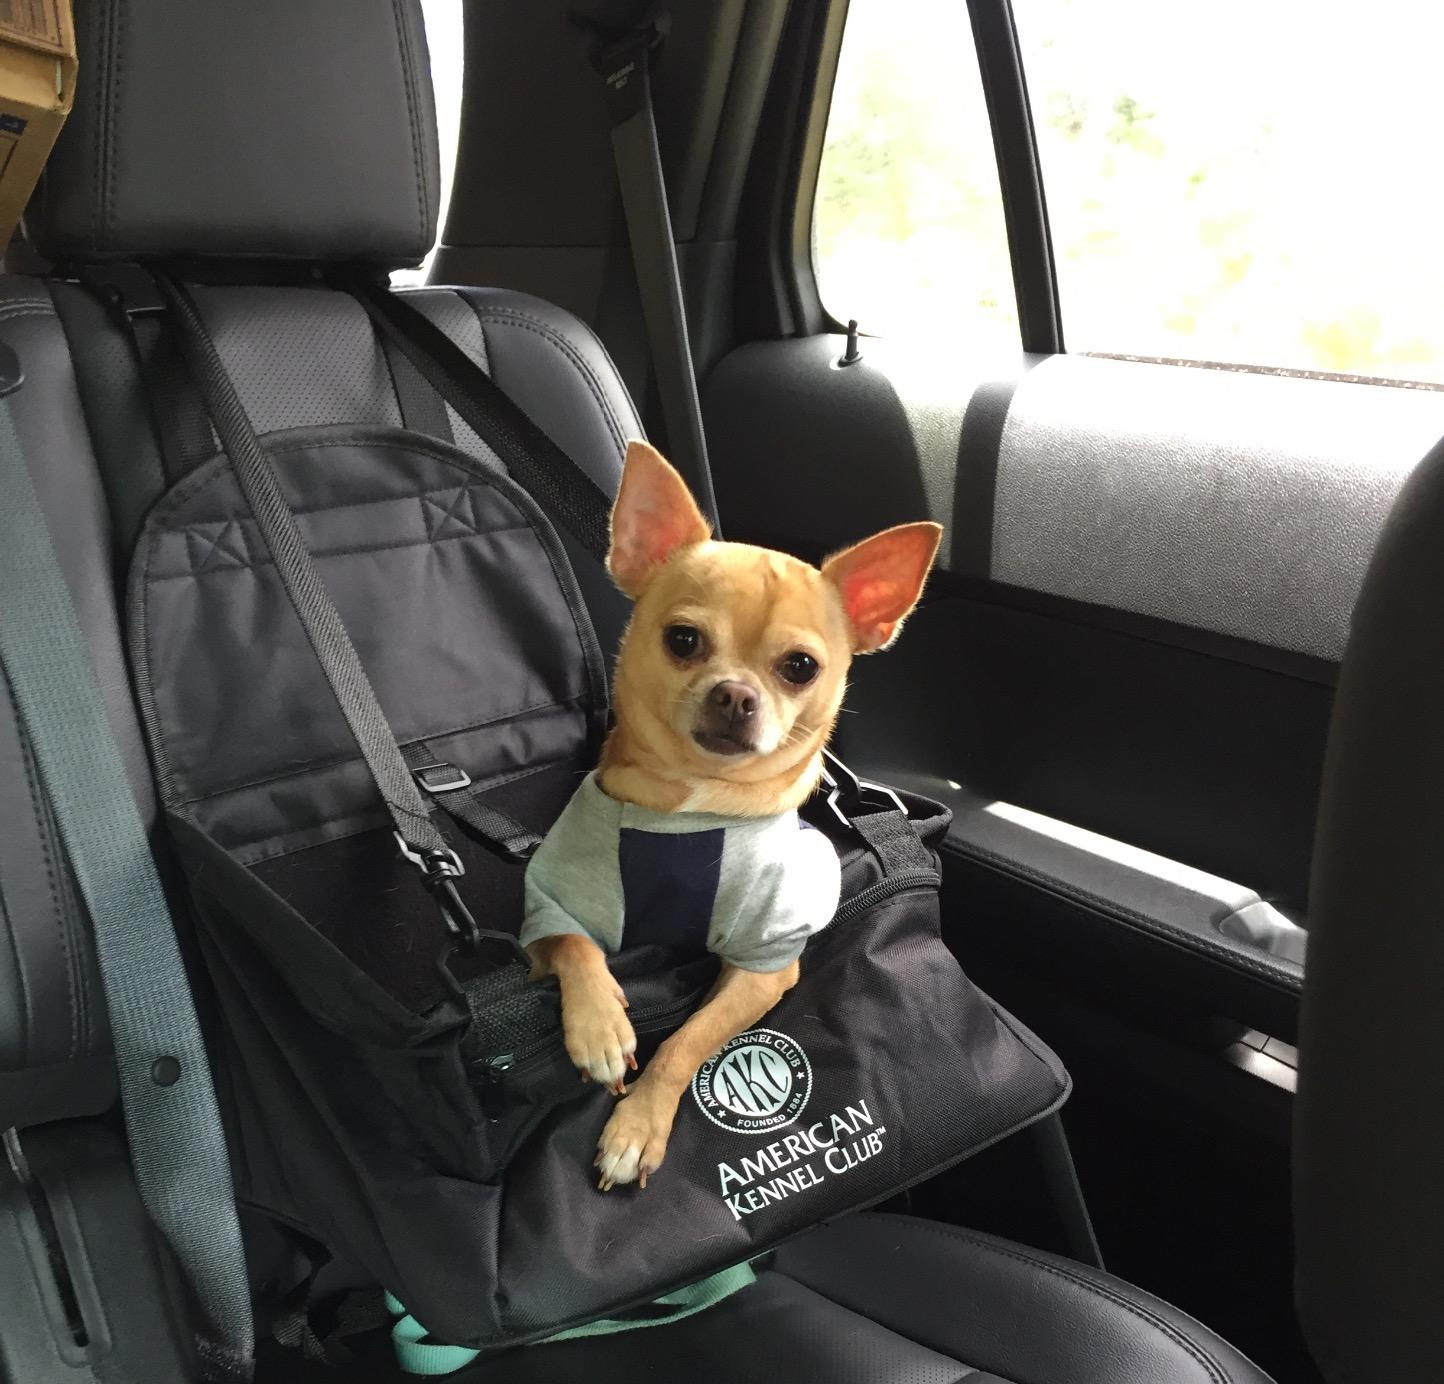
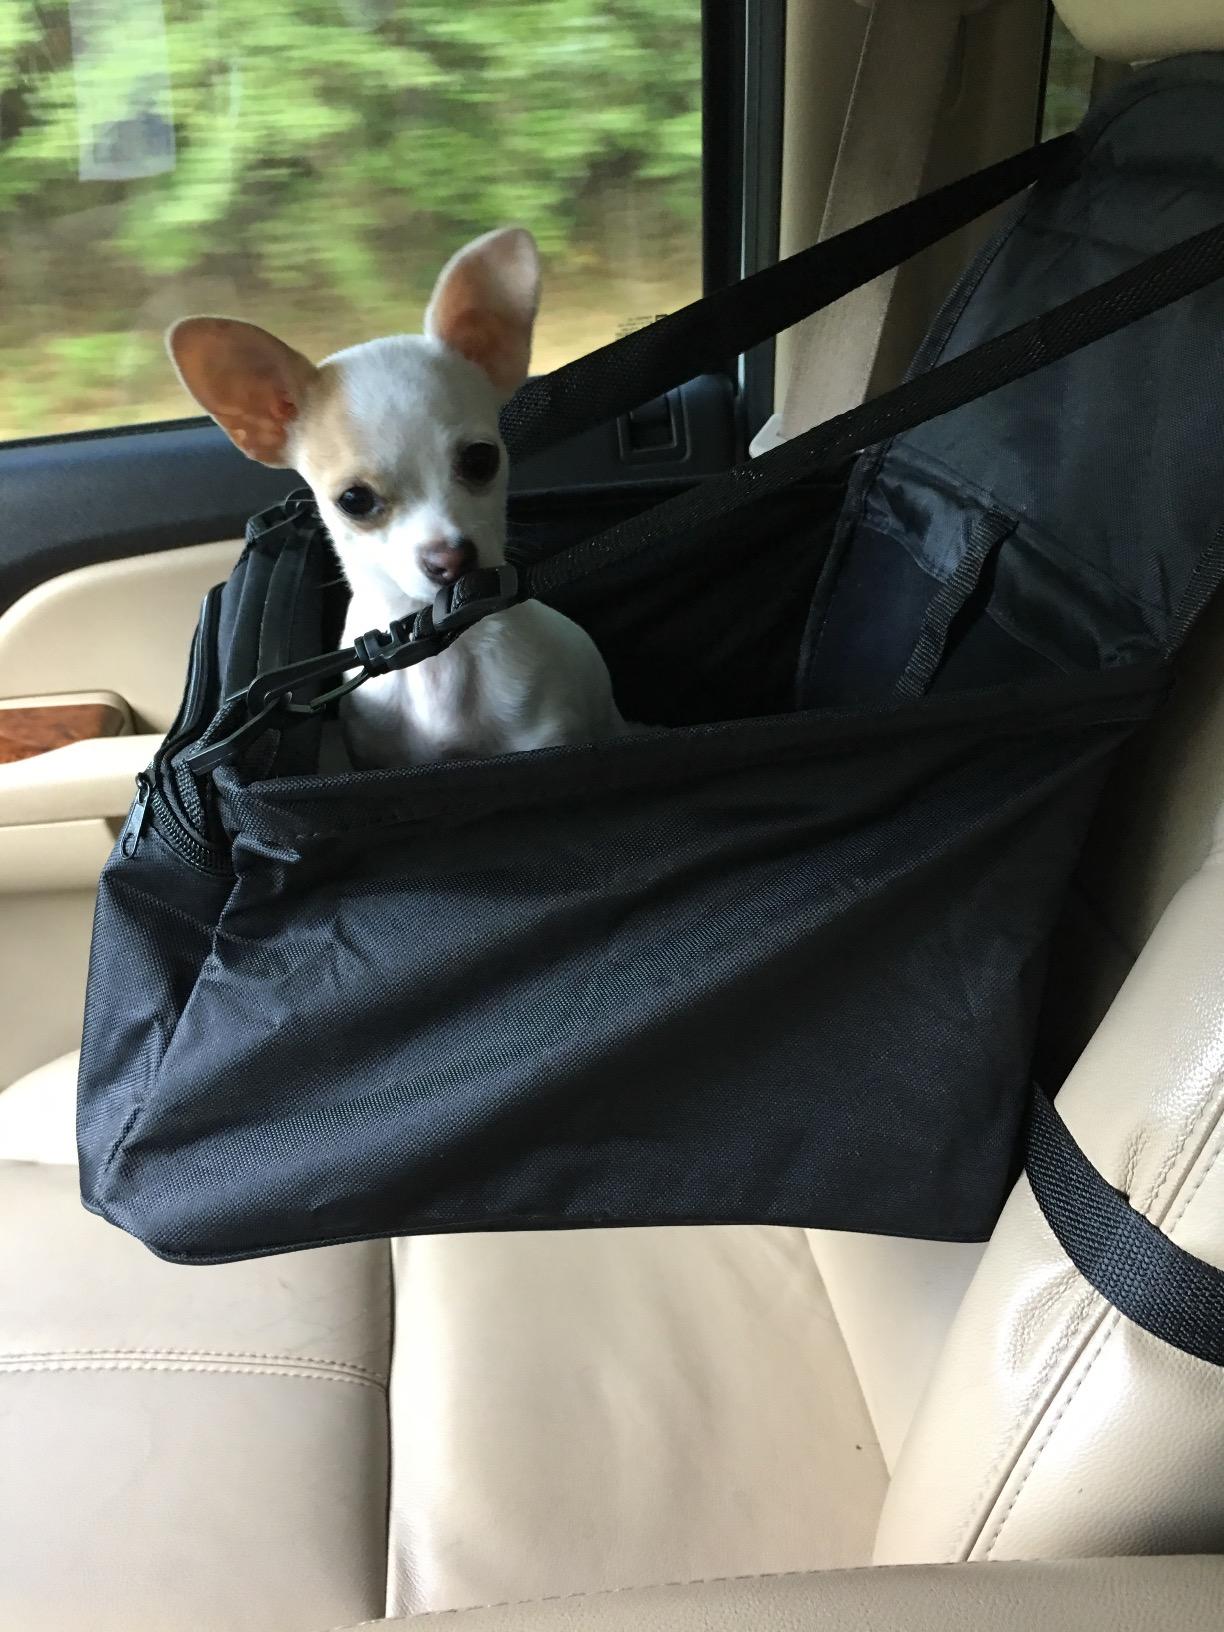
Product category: items_kennel
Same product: yes